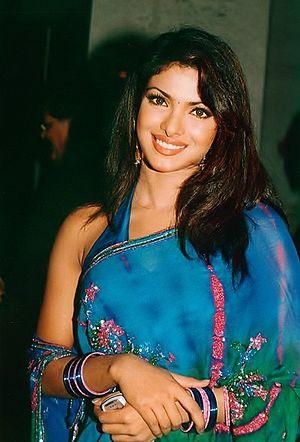
Priyanka Jonas, née Chopra le 18 juillet 1982 à Jamshedpur, est une actrice, chanteuse et mannequin indienne, élue Miss Monde 2000.
Miss Monde 2000, est la 50ᵉ élection de Miss Monde, qui s'est déroulée le 30 novembre 2000 au Dôme du Millénaire de Londres, en Royaume-Uni.